Adelaide Festival Centre

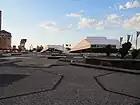
Festival Plaza, 2012.

The Adelaide City Baths, which had stood on the site since their creation in 1861 were demolished in 1969 to make way for the new centre and plaza. Similarly, the Government Printing Office building, which was built circa 1880 between the baths and Parliament House, and later expanded, was also vacated and demolished. The site also housed the Elder Park Hostel, which consisted of numerous repurposed buildings near the river. It was in use from circa 1949 to circa 1969 with the site being cleared in 1970. More recently, acknowledgement has also been made that the site is located on historical Kaurna lands.